Describe the emotion expressed in this image:  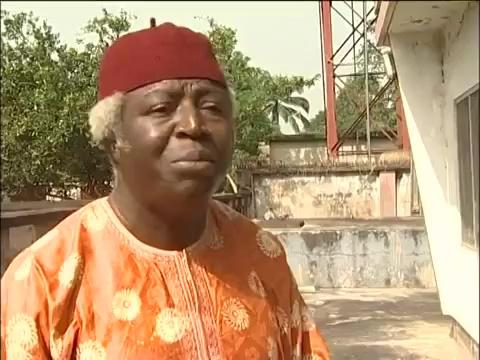
This person displays Pain, valence and arousal with low intensity.